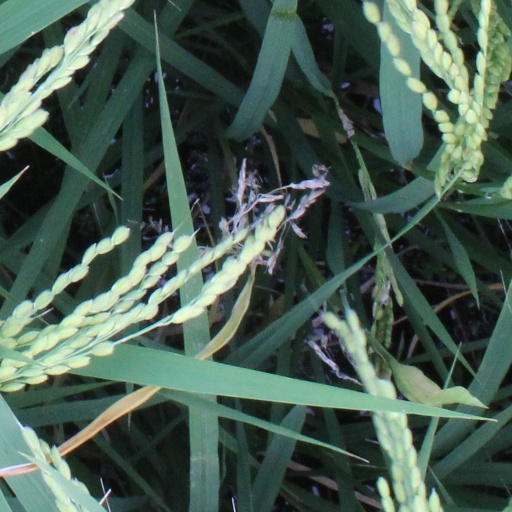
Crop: rice